Katia Coppola

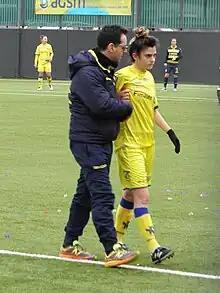
Katia Coppola in 2018

Katia Coppola is an Italian football striker, currently playing for FCF Como in Italy's Serie A.